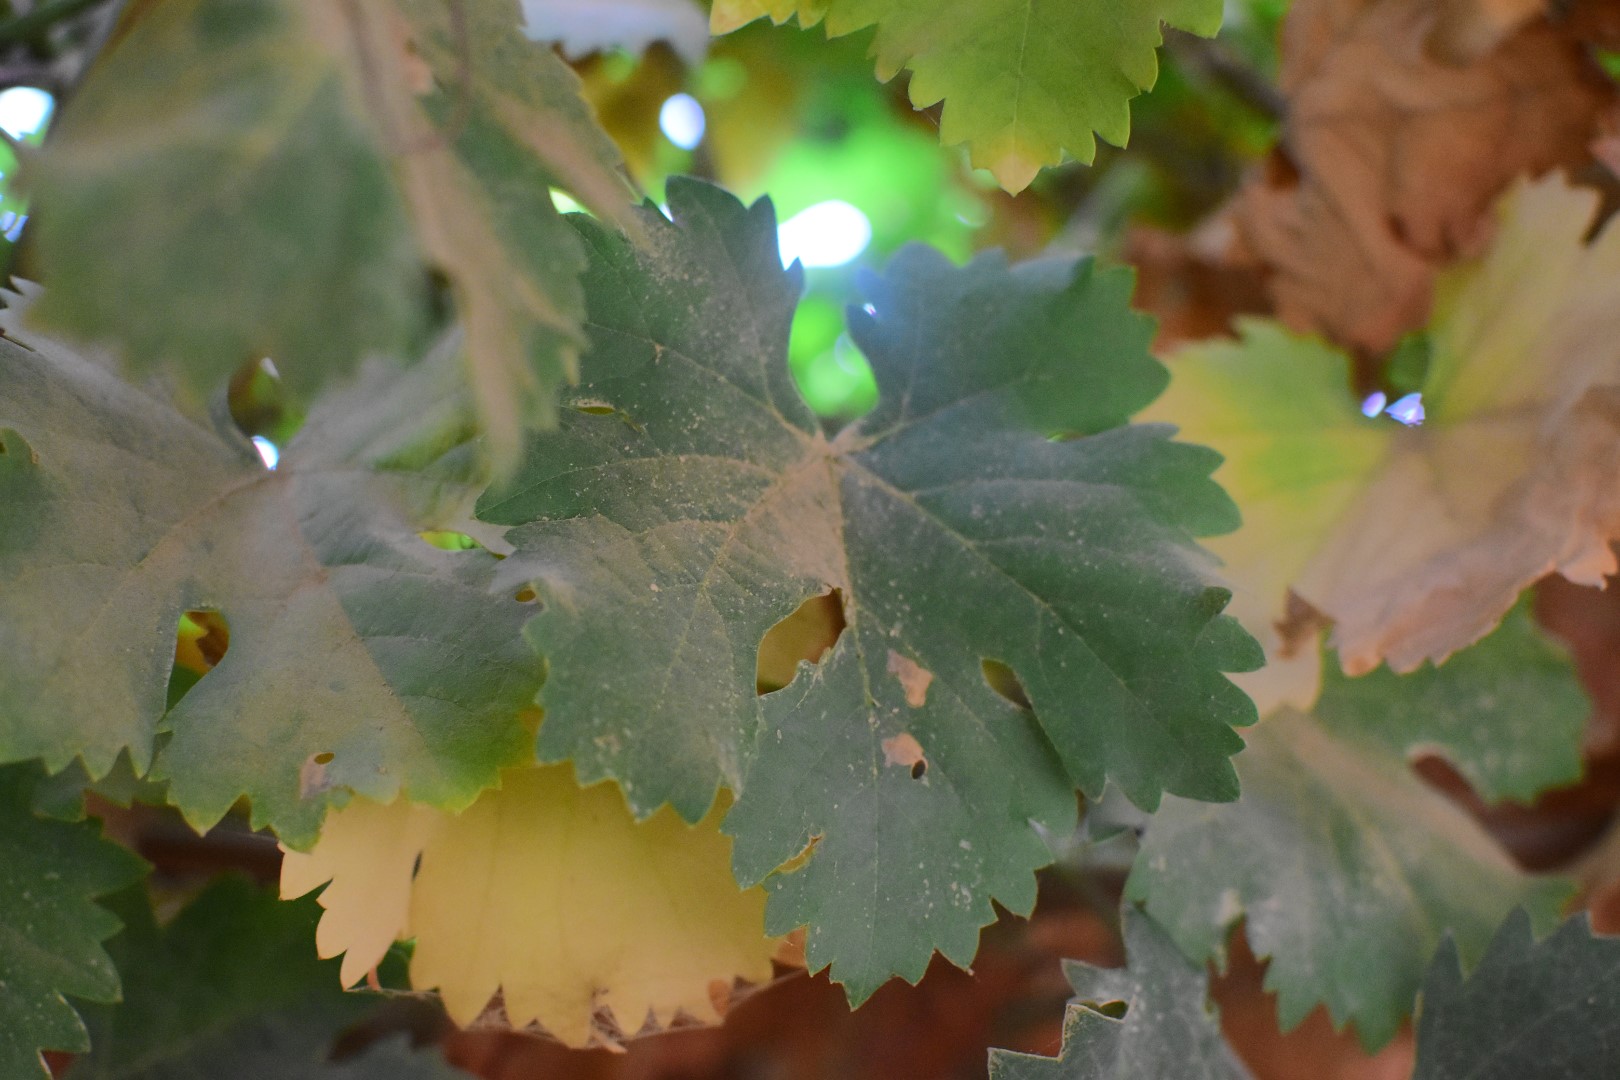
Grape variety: Aswud Balad